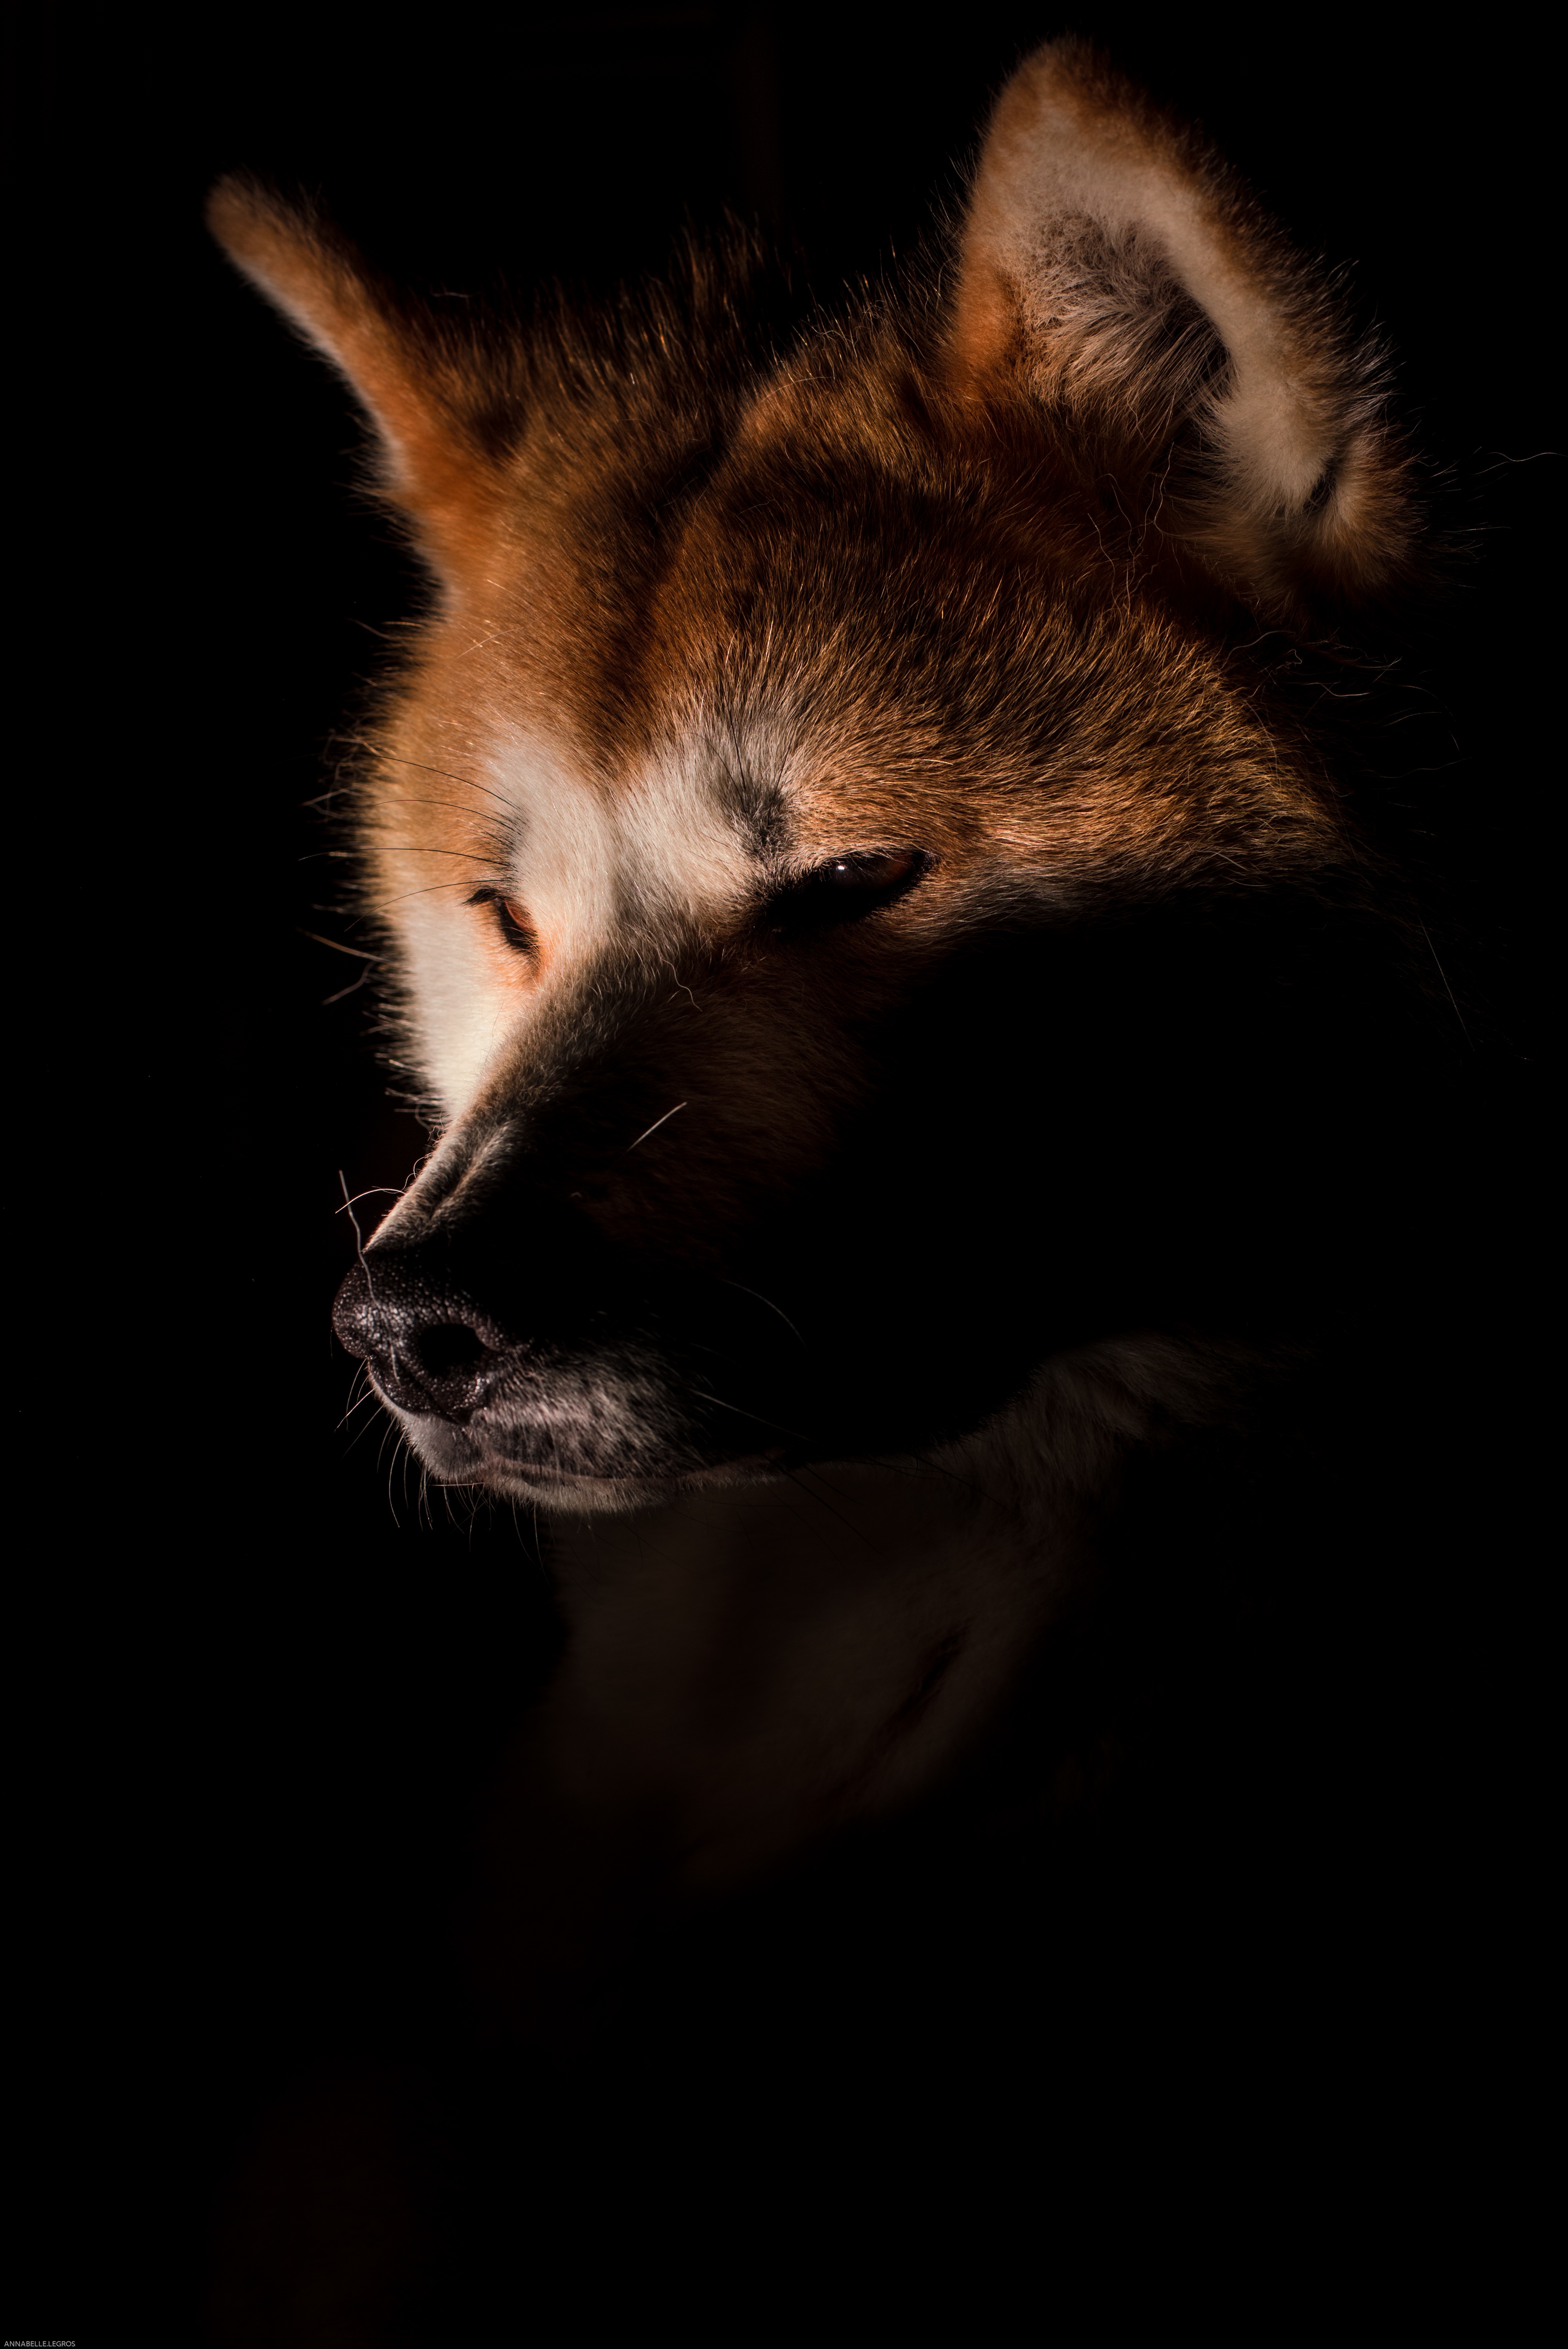
dog, dark, cat, mammal, darkness, fox, close up, nose, whiskers, raccoon, head, vertebrate, akita, small to medium sized cats, procyonidae